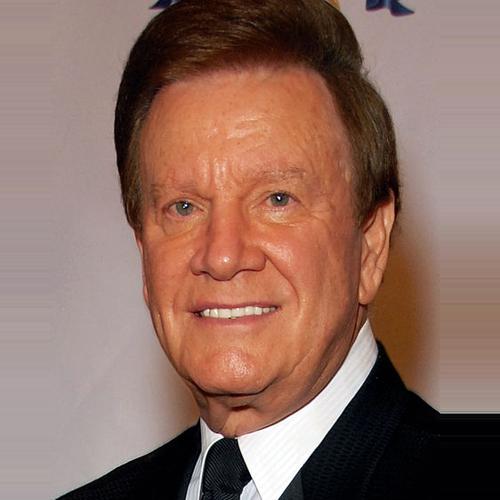
Age: 75